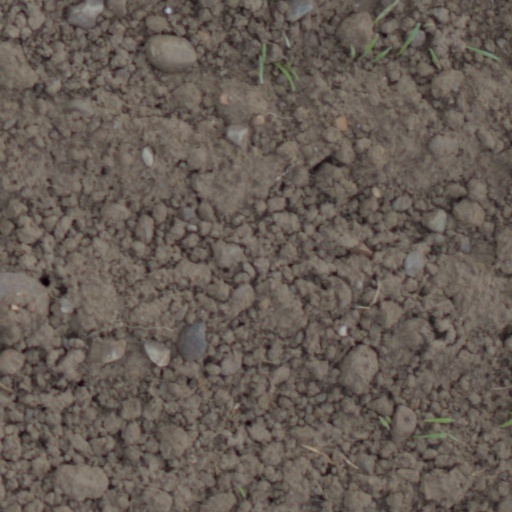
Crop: wheat